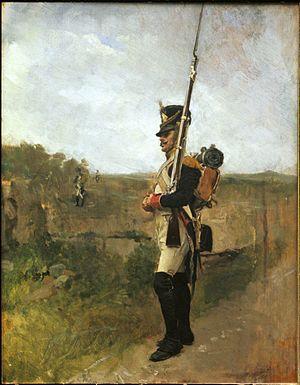
Ernest Meissonier, né à Lyon le 21 février 1815 et mort à Paris le 31 janvier 1891, est un peintre et sculpteur français, spécialisé dans la peinture historique militaire et dans les scènes de genre.